95th (Derbyshire) Regiment of Foot

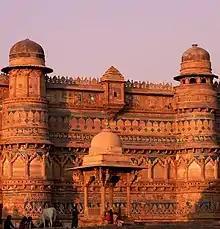
Gwalior Fort, recaptured by the regiment in June 1858

The regiment embarked for the Cape of Good Hope in June 1857 but, within days of arriving in September 1857, it was sent on to India to help suppress the Indian Rebellion. The regiment took part in the capture of the entrenched town of Rowa in January 1858: Private Bernard McQuirt was awarded the Victoria Cross for his part in the action. It went on to take part in a skirmish at Kotah-ke-Serai in June 1858 during which the rebel leader, Rani of Jhansi, was killed. It also took part in the recapture of Gwalior later that month as well as several other actions during the Central Indian campaign. The regiment remained in India until October 1870 when it sailed for England.